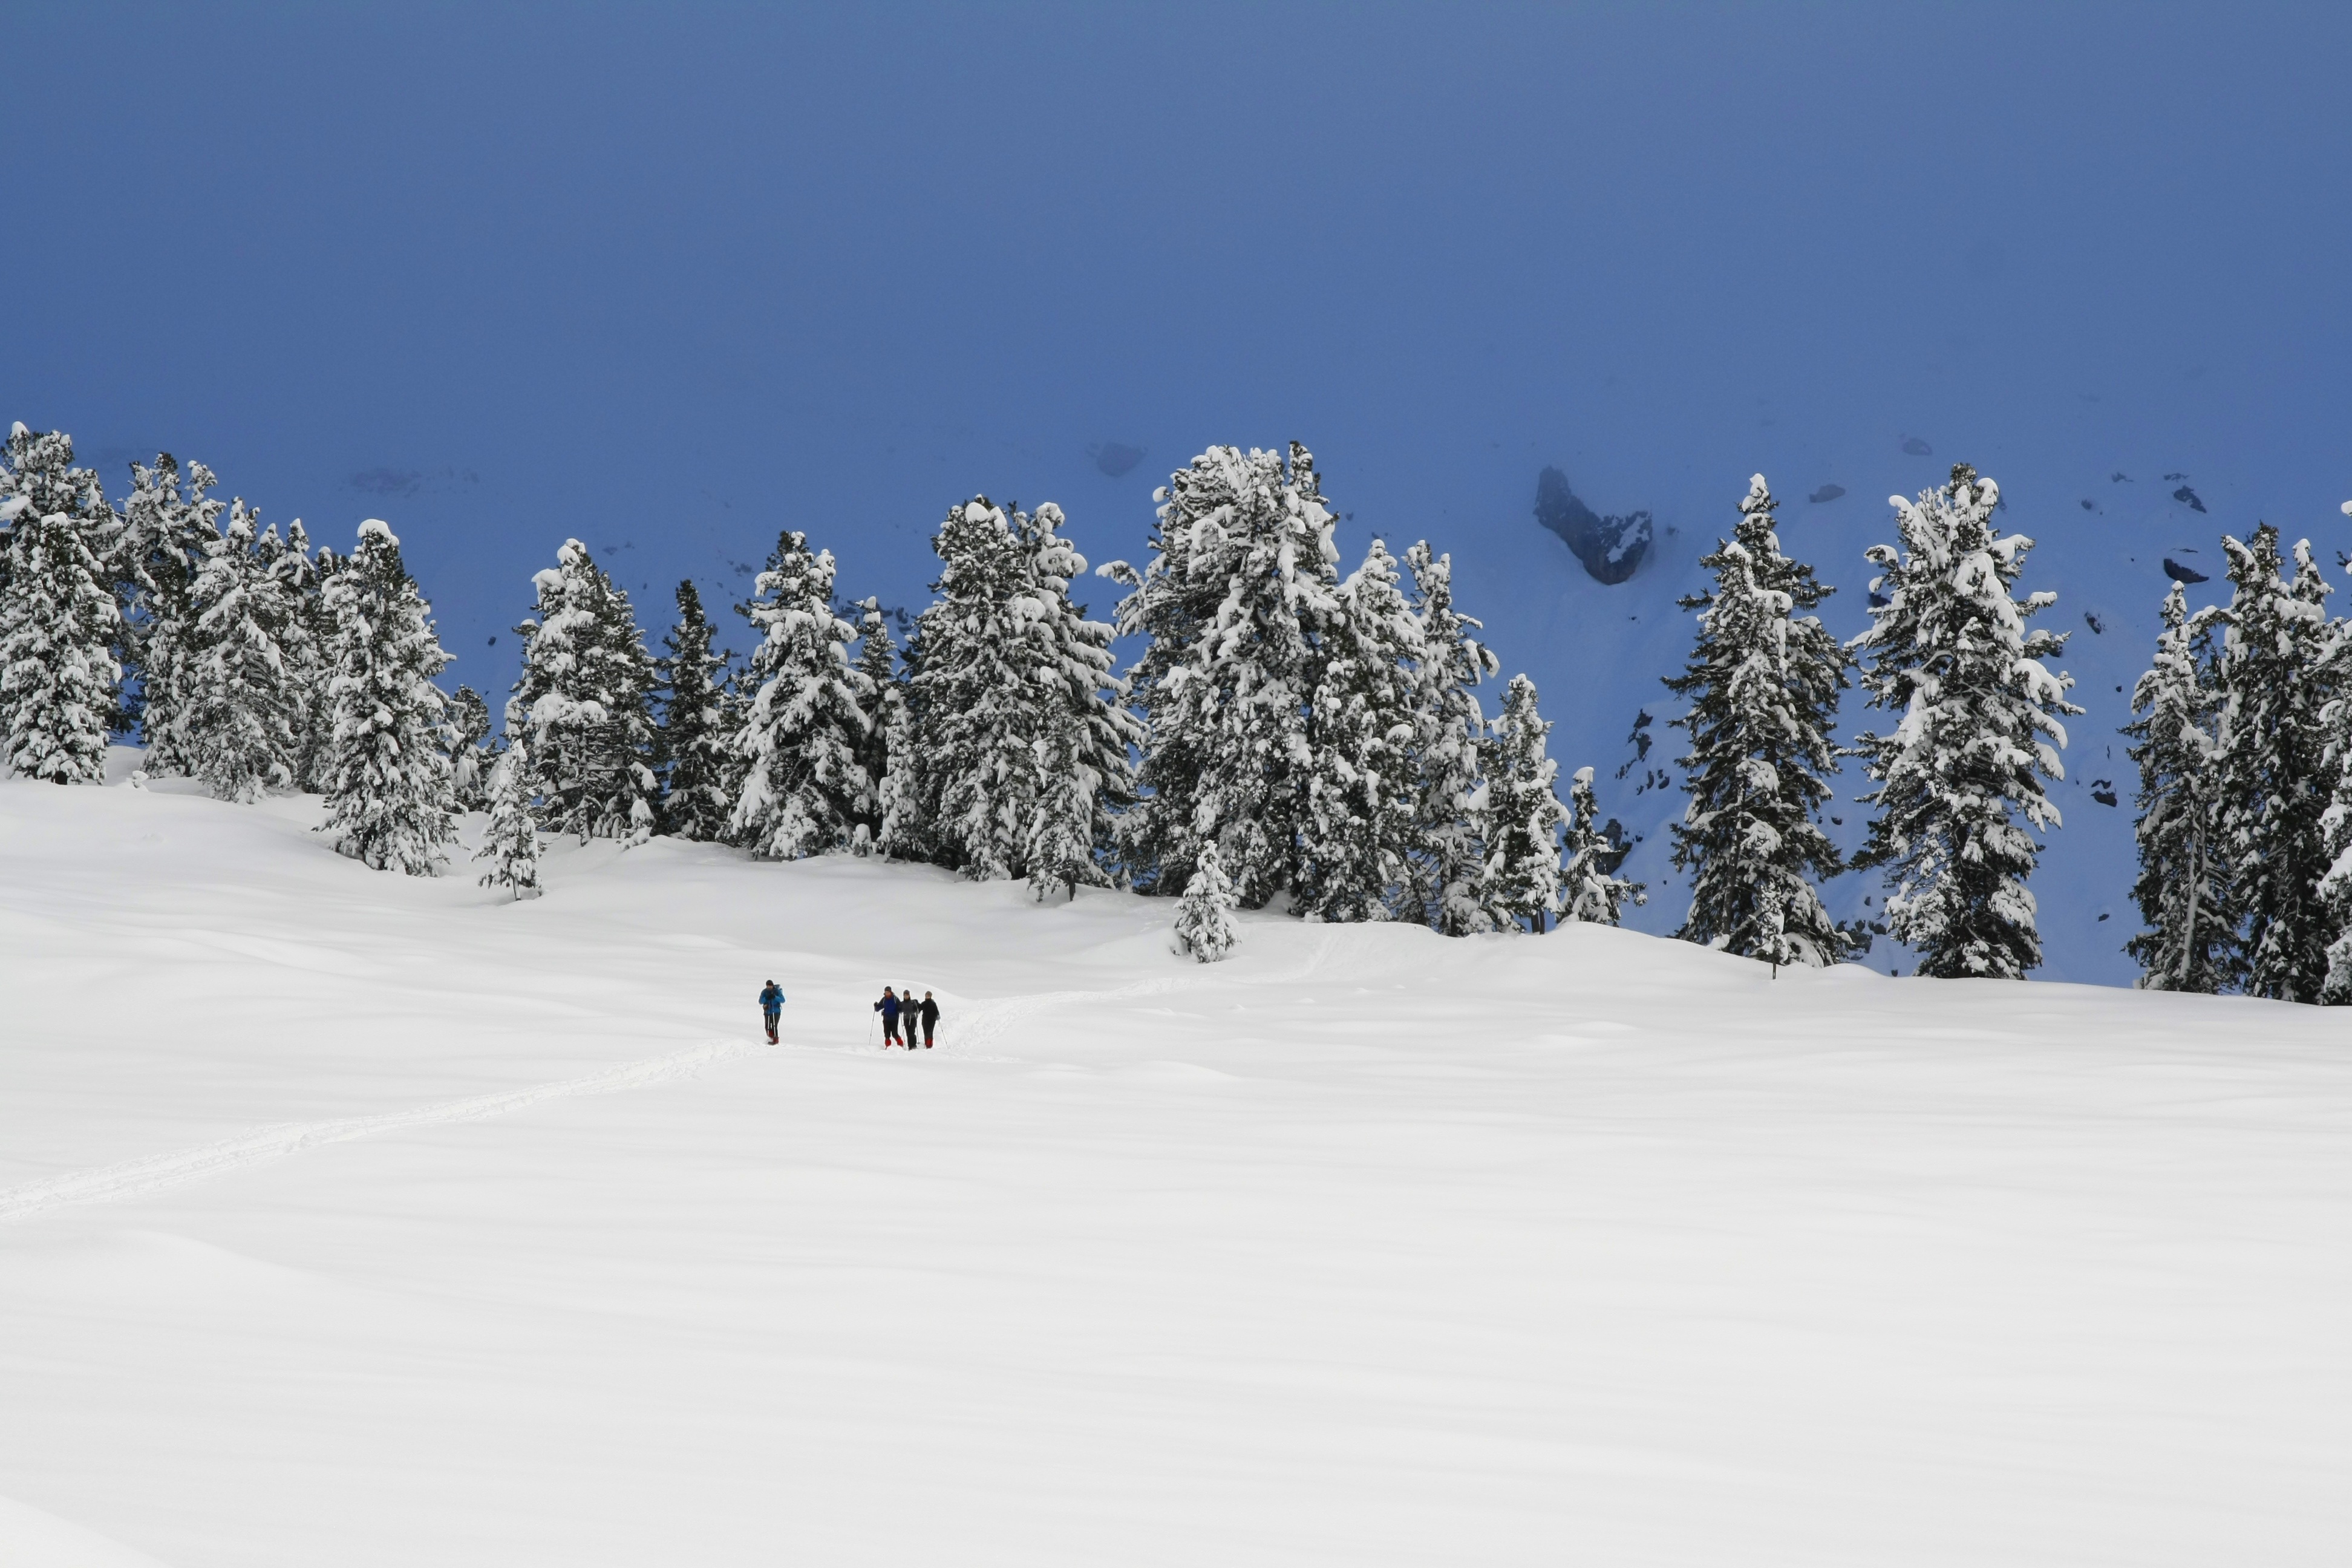
nature, mountain, snow, cold, winter, hiking, white, sport, weather, snowy, snowshoe, blue, skiing, season, sports equipment, trees, winter sport, sports, ski, footwear, piste, ski touring, snowshoeing, nordic skiing, ski mountaineering, ski equipment, geological phenomenon